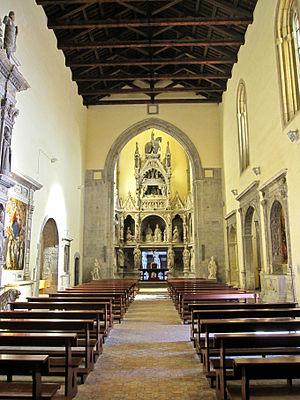
L’église San Giovanni a Carbonara en italien: chiesa di San Giovanni a Carbonara, est une église de Naples, de style gothique, dont l'origine remonte au XIIIᵉ siècle et qui est située sur la route homonyme du centre historique.